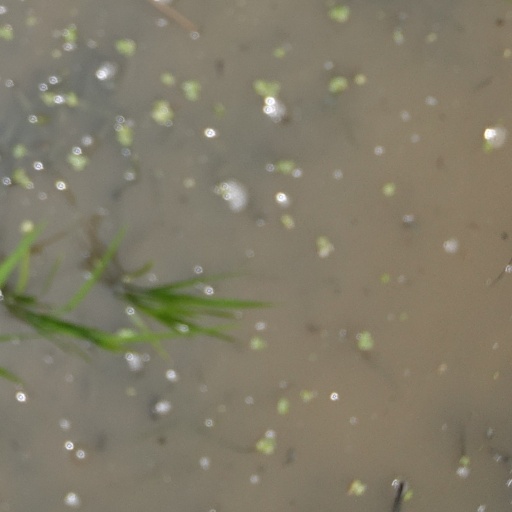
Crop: rice